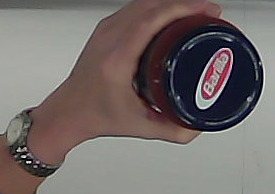
Product: barilla_pomodoro